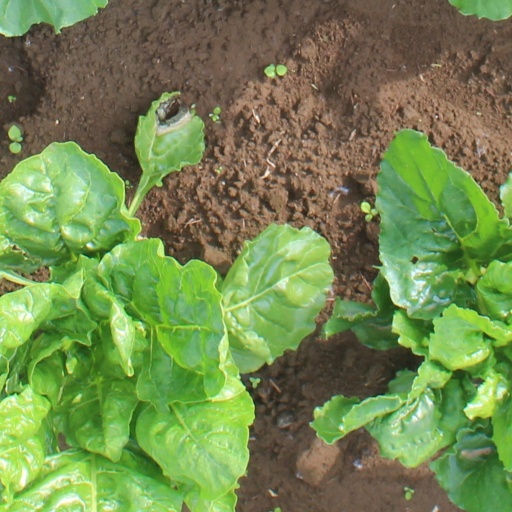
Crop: sugar beet